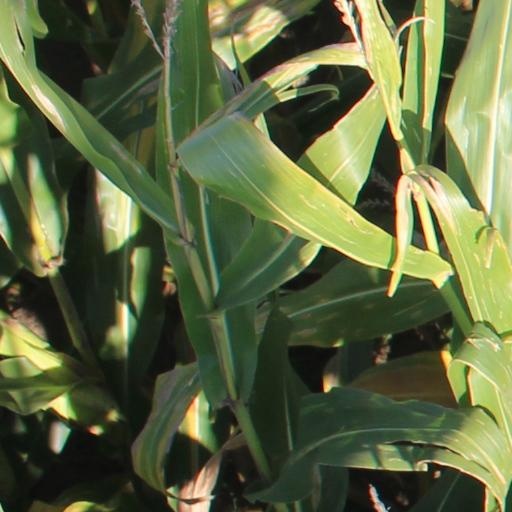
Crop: maize; corn